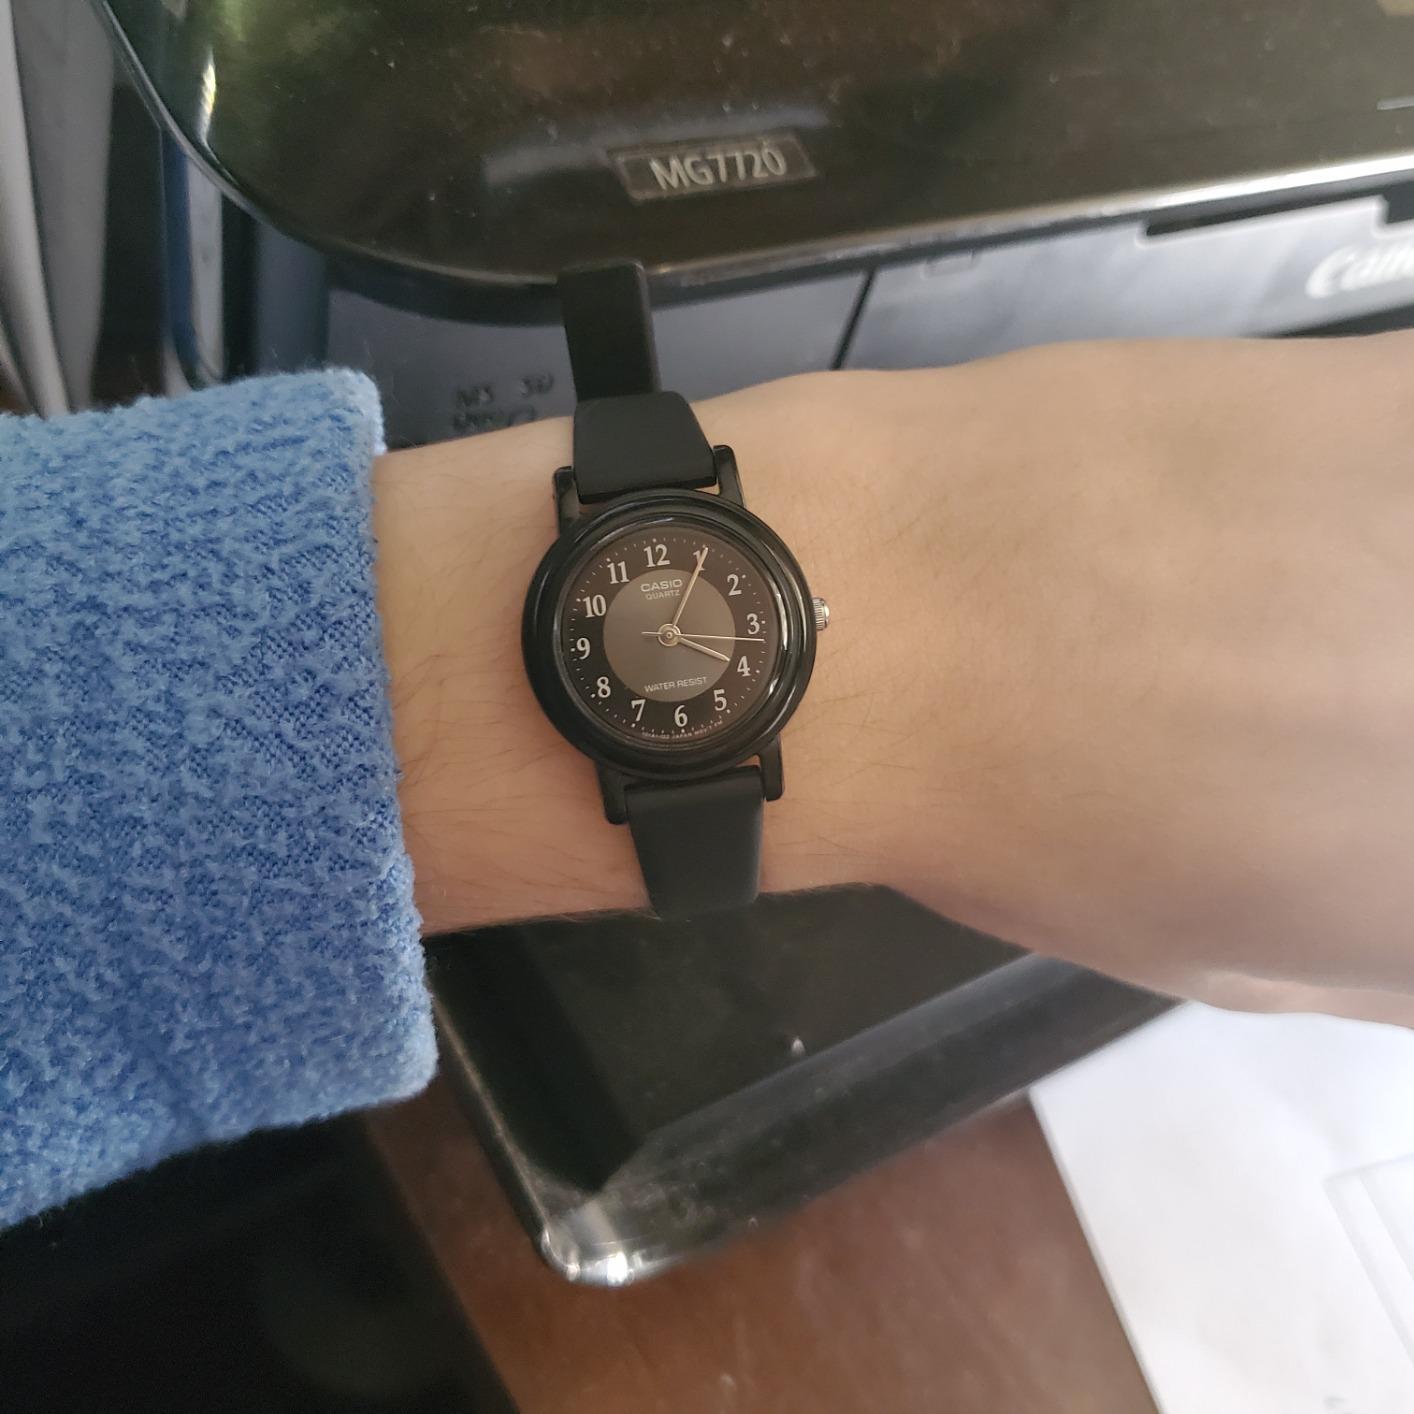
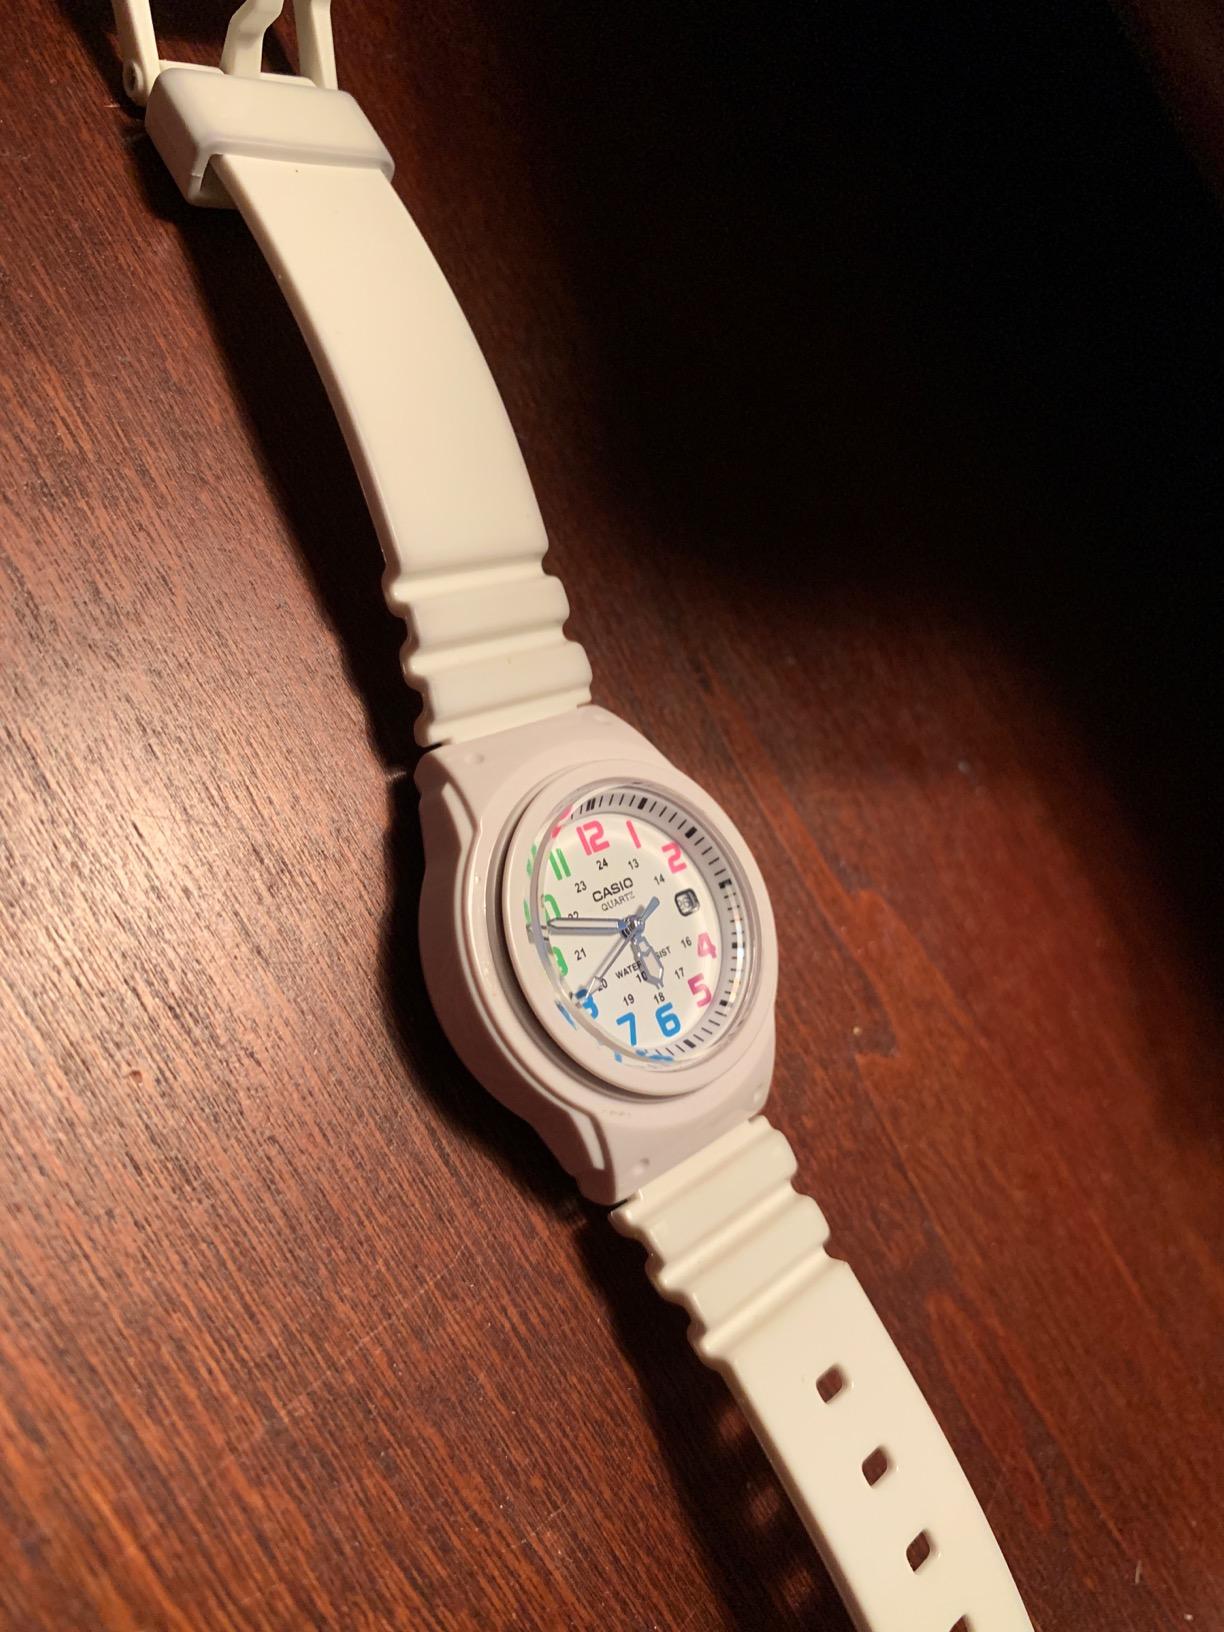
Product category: accessories_watch
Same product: no